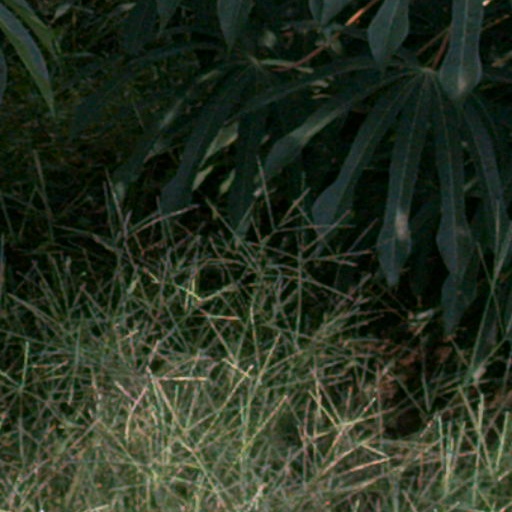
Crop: cassava